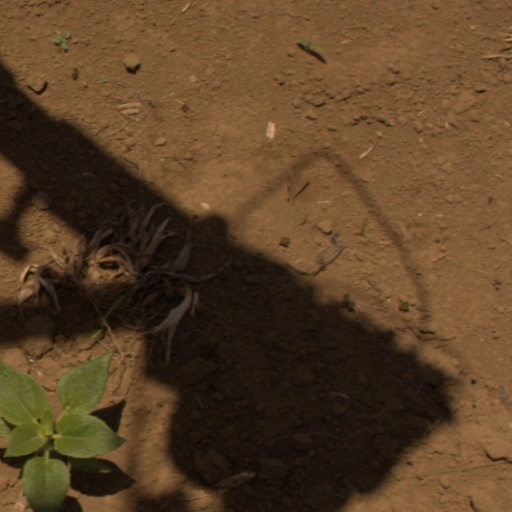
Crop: Jerusalem artichoke